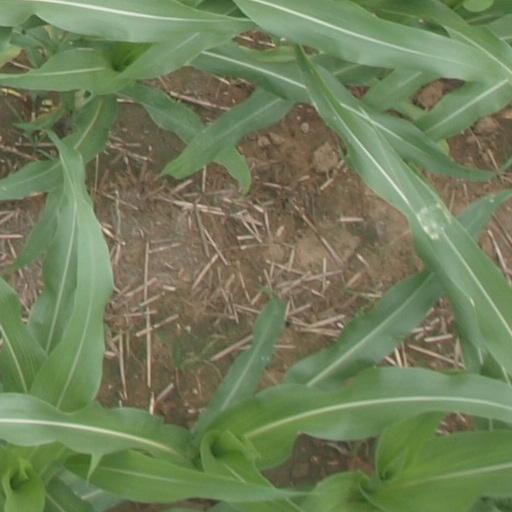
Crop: maize; corn